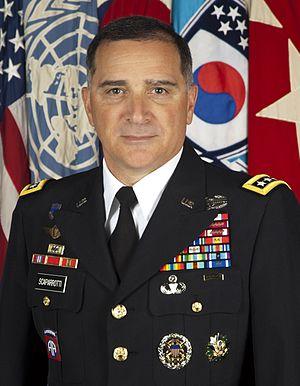
Curtis Scaparrotti, né le 5 mars 1956, est un général de l'Armée américaine.